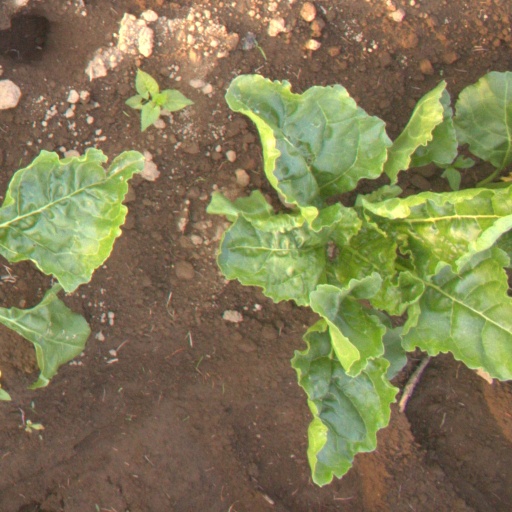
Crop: sugar beet